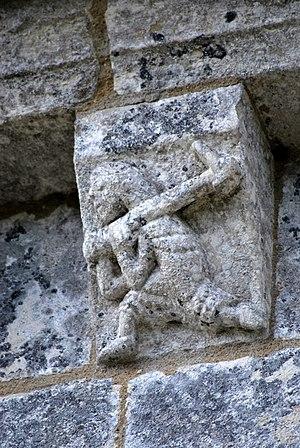
Modillons de l'église Notre-Dame de Lestiac-sur-Garonne
L'iconographie des modillons romans décrit les modillons recensés par les nombreuses études consacrées à l'art roman ; ils sont essentiellement visibles à l'extérieur des églises de l'Arc atlantique allant du nord-ouest de l'Espagne à l'Angleterre et l'Irlande, en passant par l'Aquitaine, la région Poitou-Charentes, le Maine et la Normandie.